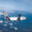
Label: airplane